All for You (Janet Jackson song)

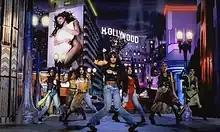
Jackson and her dancers at a boardwalk resembling downtown Hollywood in the two-dimensional music video for "All for You"

The clip takes place in a colorful two-dimensional world. It opens with a background of a brightly colored city with a train riding through it. A zoom-in reveals Jackson as one of its passengers, checking out a guy at the train across the aisle. At the next stop, she gets out of the train and joins her female dancers to do a dance routine. Later, the singer and her dancers are then seen at a boardwalk which resembles downtown Hollywood, where a billboard of an almost nude Jackson is seen; they perform a dance break that briefly samples several different songs, including her sister Rebbie's "Centipede" (1984), and Shannon's "Let the Music Play" (1983), as well as Jackson's own singles "The Pleasure Principle" (1987) and "Go Deep" (1998). The visual ends with the singer spotting the man she was checking out at the train near a nightclub, who smiles at her as she waves at him before turning to leave.